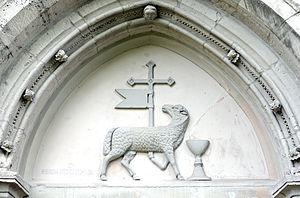
L'expression chrétienne Agnus Dei, l'Agneau de Dieu, désigne également la représentation artistique d'un agneau portant une croix.